Scotland in the Early Middle Ages

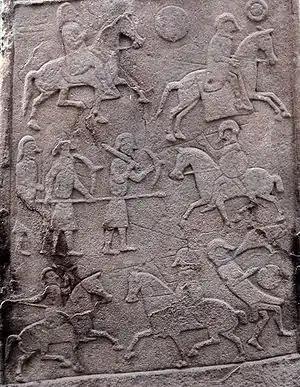
The battle scene from the Aberlemno Pictish stone, generally presumed to show the Battle of Dunnichen in 685

At the most basic level, a king's power rested on the existence of his bodyguard or war-band. In the British language, this was called the "teulu", as in "teulu Dewr" (the "War-band of Deira"). In Latin the word is either "comitatus" or "tutores", or even "familia"; "tutores" is the most common word in this period, and derives from the Latin verb "tueor", meaning "defend, preserve from danger". The war-band functioned as an extension of the ruler's legal person, and was the core of the larger armies that were mobilised from time to time for campaigns of significant size. In peacetime, the war-band's activity was centred on the "Great Hall". Here, in both Germanic and Celtic cultures, the feasting, drinking and other forms of male bonding that kept up the war-band's integrity would take place. In the epic poem Beowulf, the war-band was said to sleep in the Great Hall after the lord had retired to his adjacent bed chamber. It is not likely that any war-band in the period exceeded 120–150 men, as no hall structure having a capacity larger than this has been found by archaeologists in northern Britain. Pictish stones, like that at Aberlemno in Angus, show mounted and foot warriors with swords, spears, bows, helmets and shields. The large number of hill forts in Scotland may have made open battle less important than in Anglo-Saxon England and the relatively high proportion of kings who are recorded as dying in fires or drowning suggest that sieges were a more important part of warfare in Northern Britain.